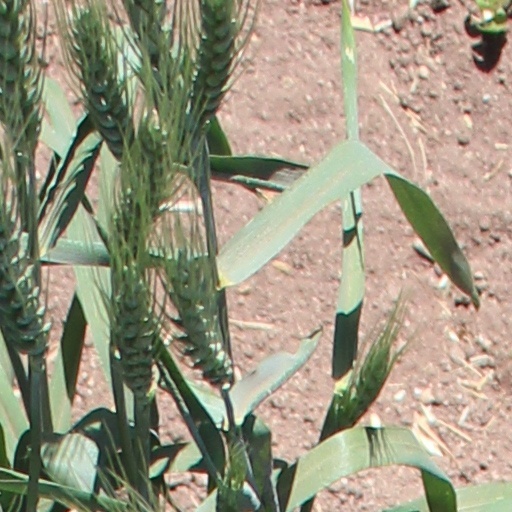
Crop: wheat